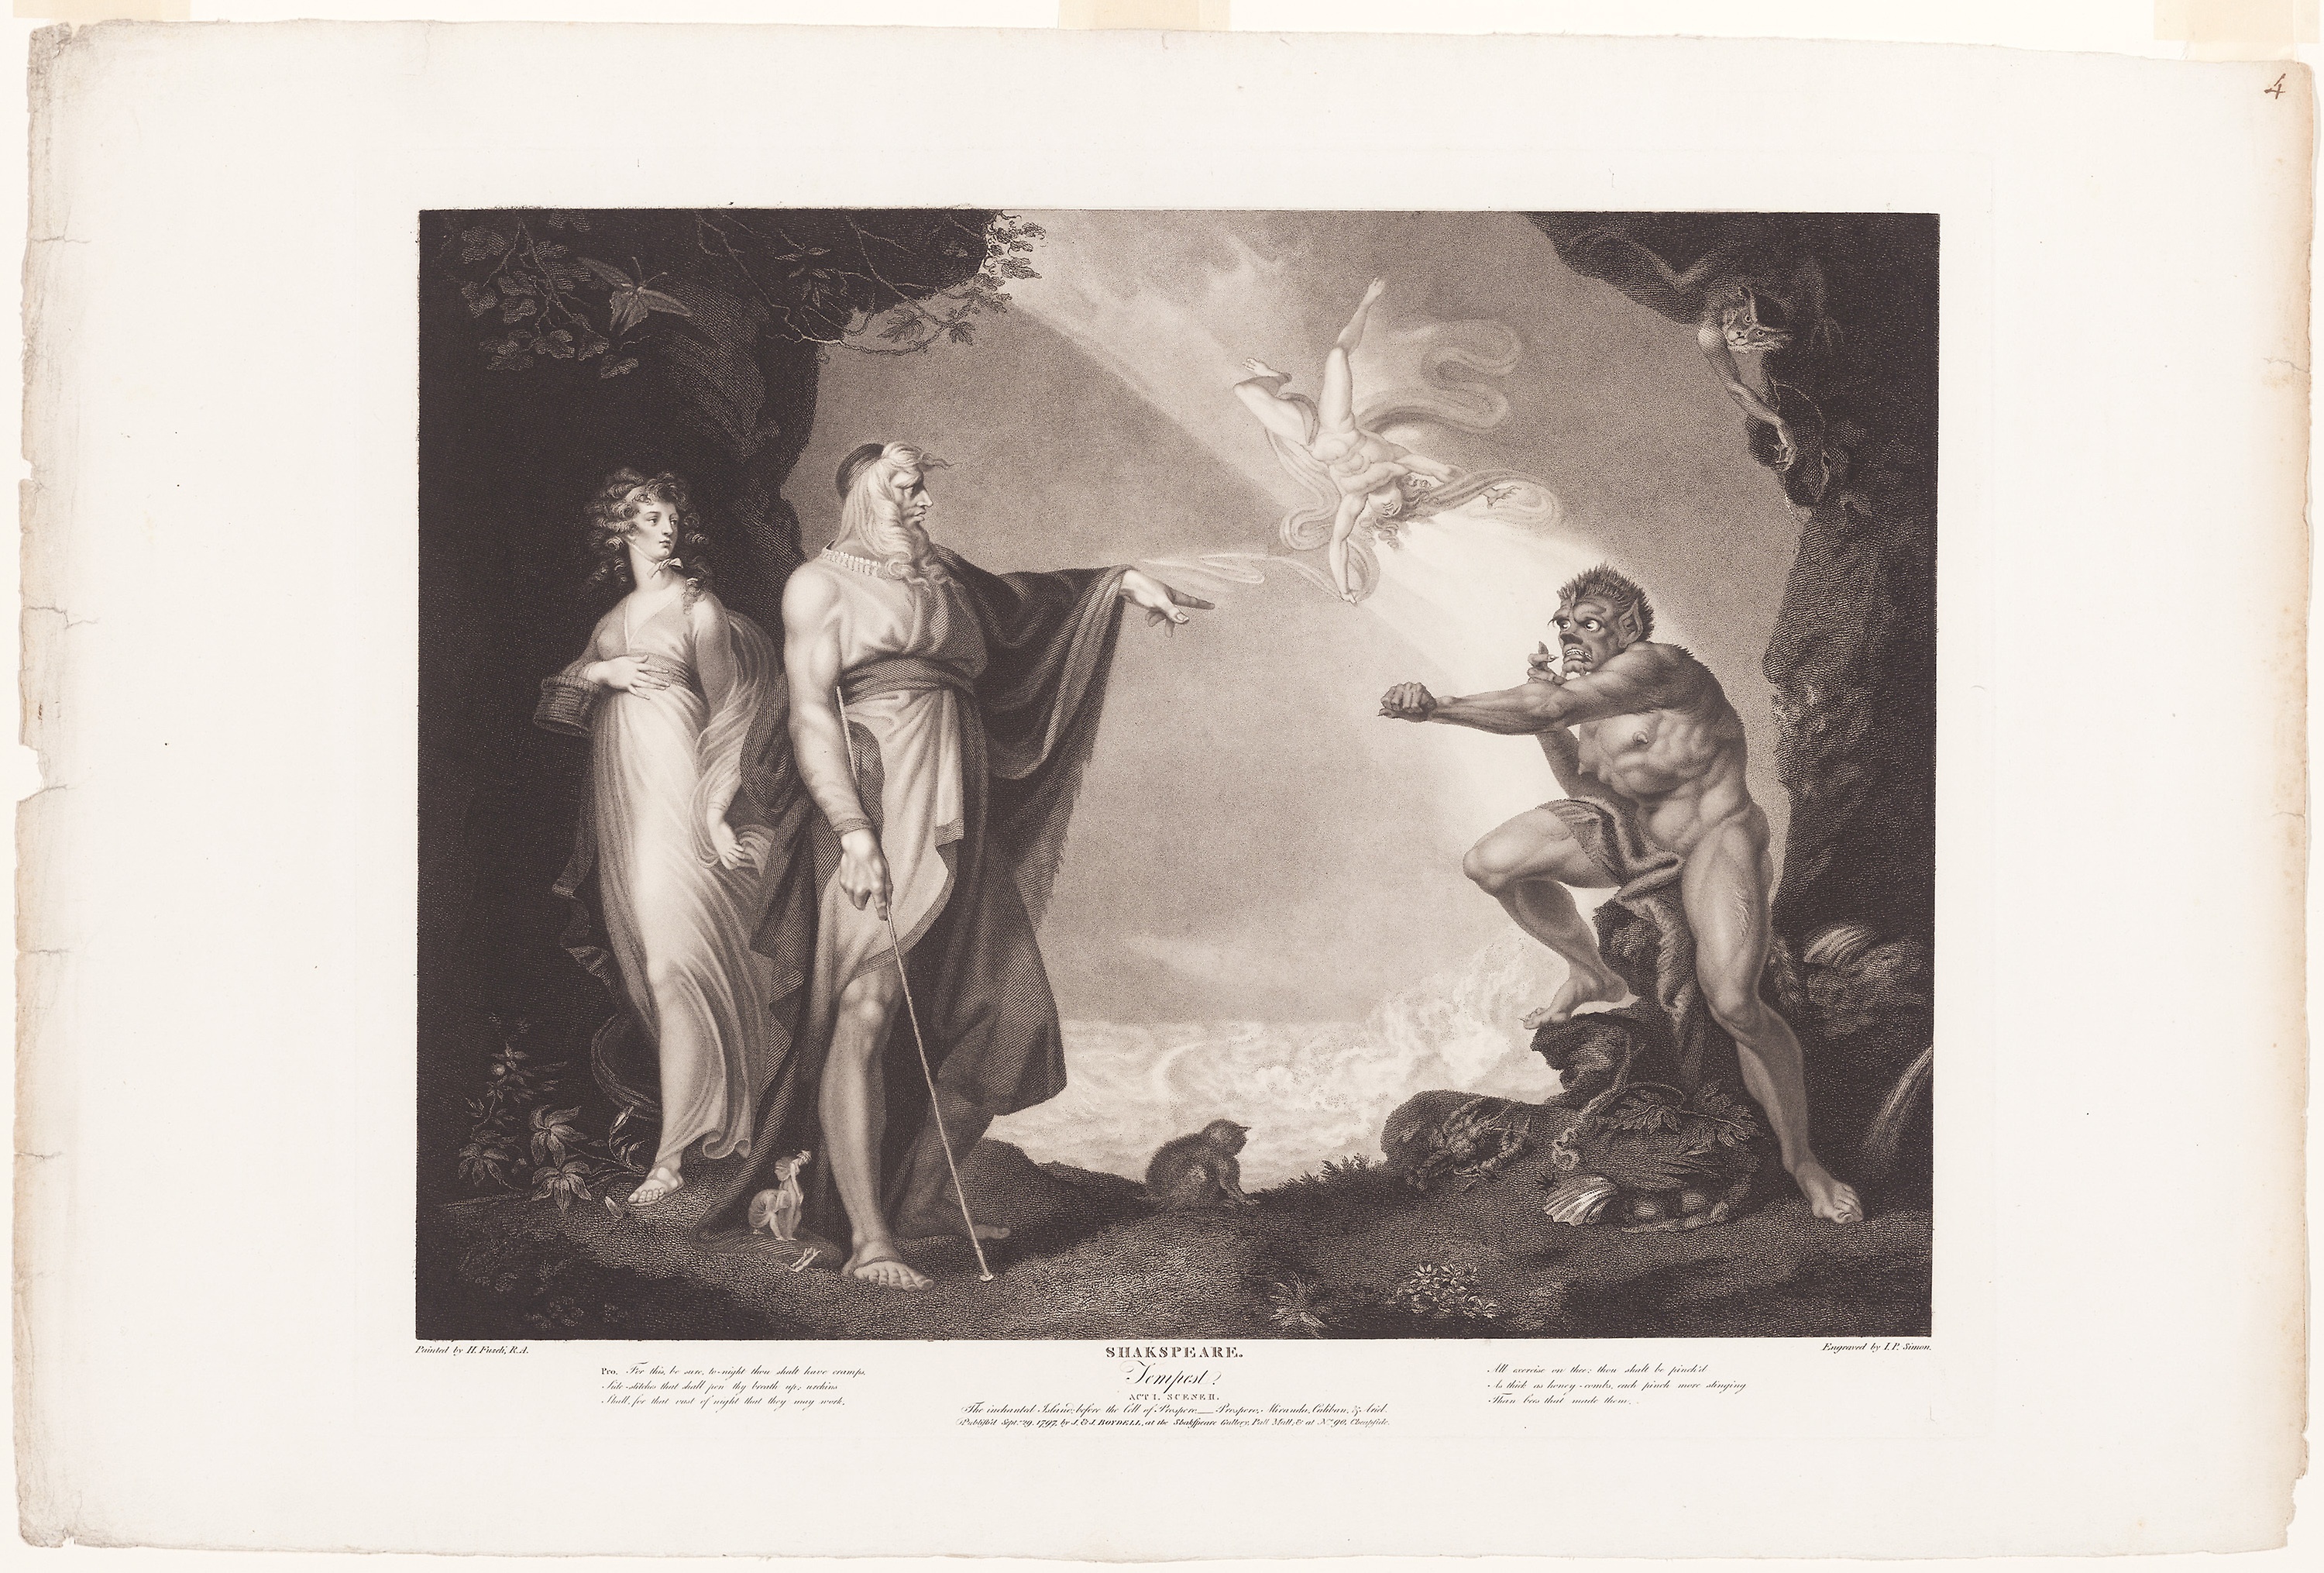
photograph, picture frame, vintage clothing, art, history, stock photography, black and white, artwork